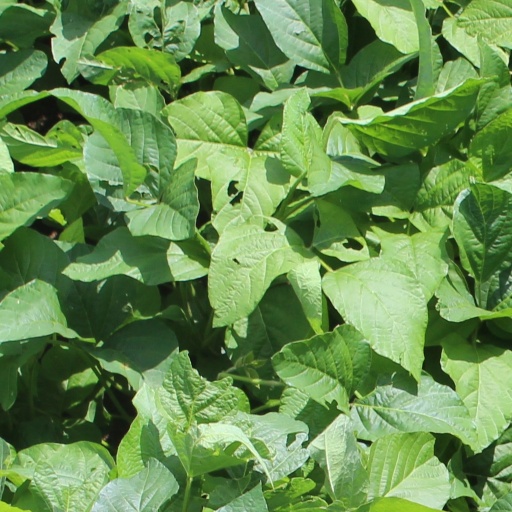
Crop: soybean